Domesday Book

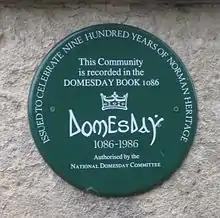
In 1986, memorial plaques were installed in settlements mentioned in Domesday Book.

H. C. Darby, a Welsh historical geographer and academic, noted that anyone who uses Domesday Book: